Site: brandenburg
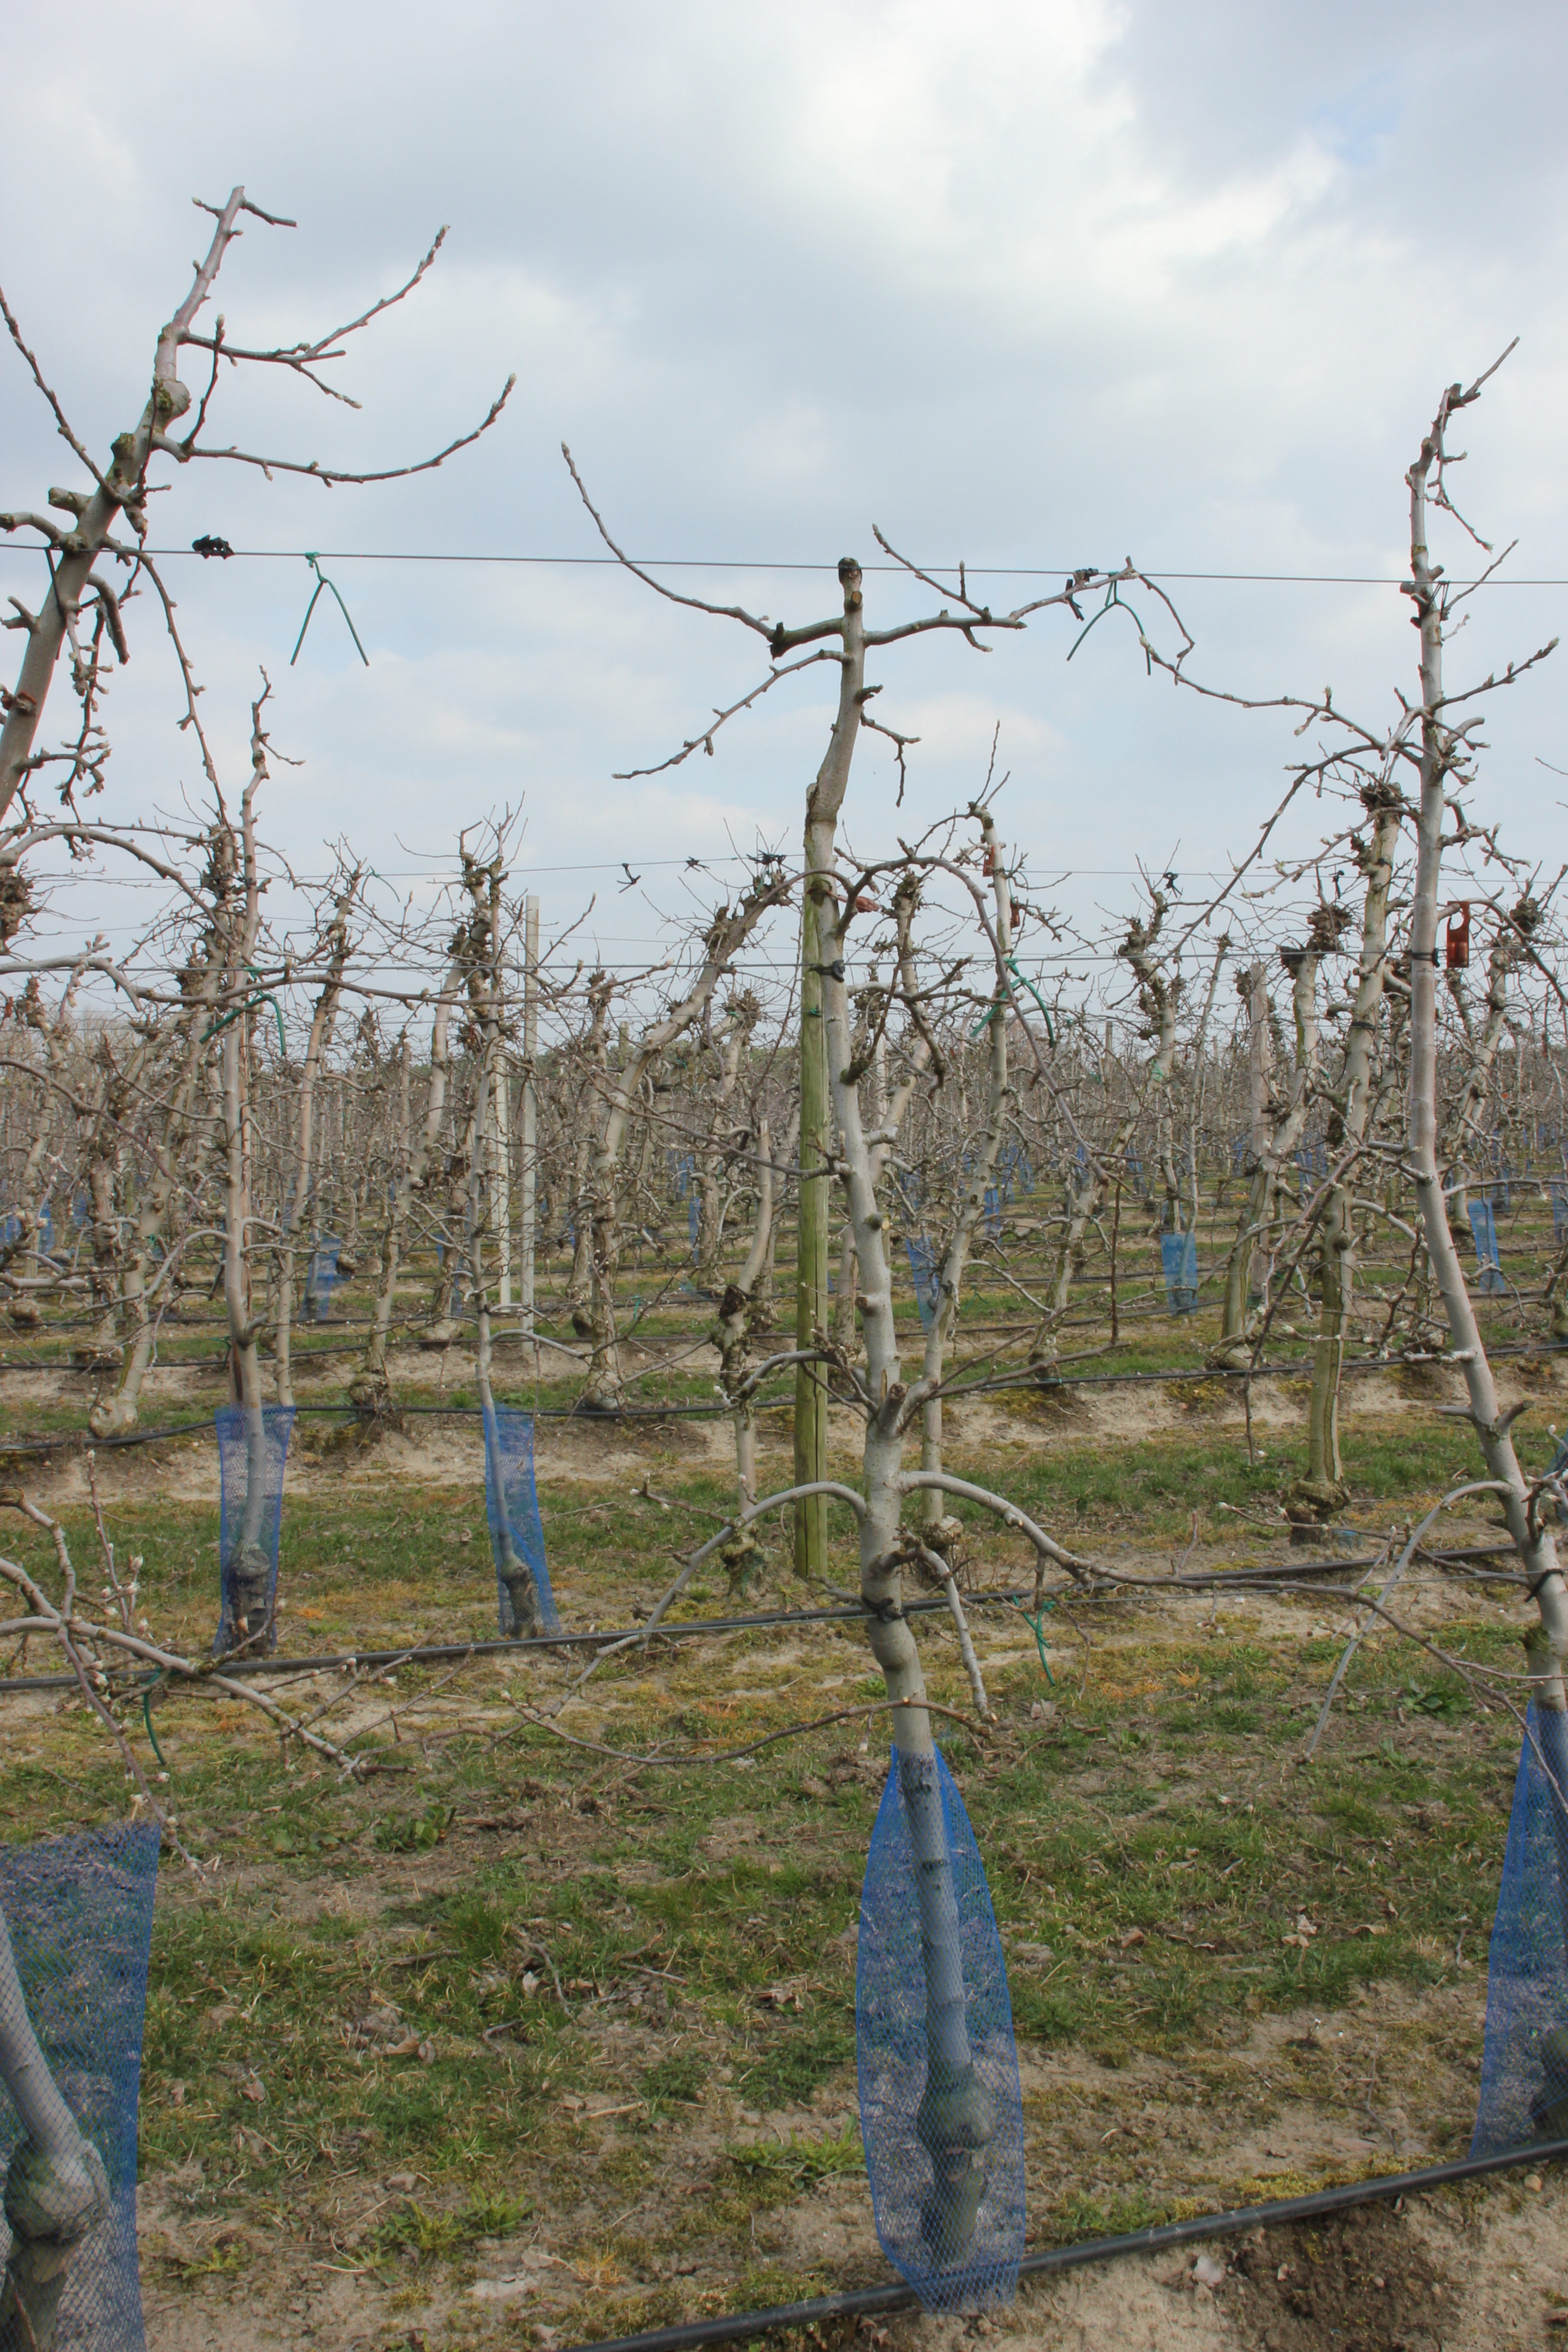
Growth stage (BBCH 03): Bud development